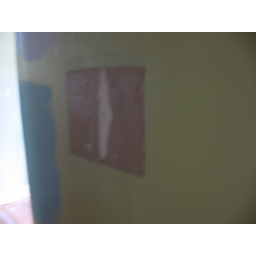
the previous color was a fleshy pink color--gross!!! We also took off the security system box and putty-ed over the holes